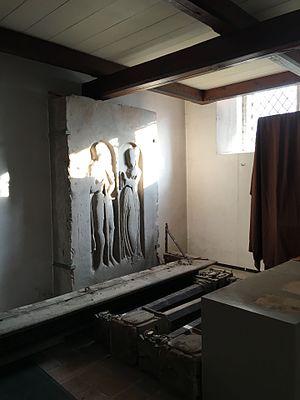
Jean V est un prince de la maison d'Ascanie né le 18 juillet 1439 et mort le 15 août 1507. Il règne sur le duché de Saxe-Lauenbourg de 1463 à sa mort.